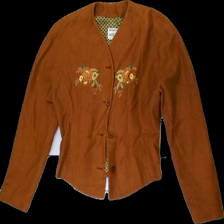
View: front
Type: Top
Category: Ladies
Brand: Not in the list
Brand text on label: Pop eighty four
Colors: Brown, Green, Yellow
Material: 100% Cotton
Pattern: Embroidered
Cut: Cropped
Season: All
Trend: 80s
Price range: 150-250
Recommended usage: Reuse